Drayton, Cherwell

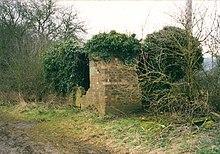
Oxfordshire Ironstone Railway's permanent way hut (known as a P-hut) at Drayton in 2005. A P-hut was used by track maintenance staff. At the far right is a pile of rubble where a signal post used to be.

The Domesday Book records that in 1086 Drayton had a water mill, presumably on Sor Brook on the western boundary of the parish just below the village. There is then a gap of five centuries in which no mill is recorded, but records resume with a mill operating in the parish from 1589 until 1851. A parsonage was built in Drayton in the 16th century. In 1862 it was replaced by a large new rectory built on the same site by the architect Arthur Blomfield, but the Victorian house retains cellars built in the 17th century.